Achenbach House

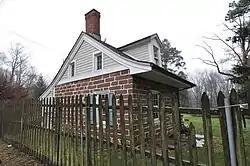
The surviving remnant of the house, 2018

The Achenbach House remains are located at 184 Chestnut Ridge Road in the borough of Saddle River in Bergen County, New Jersey, United States. The stone house was built around 1757 by Johan George Achenbach and was added to the National Register of Historic Places on April 18, 1979, for its significance in architecture. It was listed as part of the Early Stone Houses of Bergen County Multiple Property Submission (MPS) and the Saddle River MPS.